Germ pore

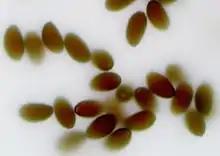
The germ pores are the pale circular features. Click image.

A germ pore is a small pore in the outer wall of a fungal spore through which the germ tube exits upon germination. It can be apical or eccentric in its location, and, on light microscopy, may be visualized as a lighter coloured area on the cell wall.